Delamater-Bevin Mansion

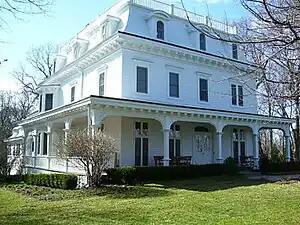

The Delamater-Bevin Mansion, also known as The Bevin House, is a historic 22-room Victorian mansion on the north shore of Long Island within the Incorporated Village of Asharoken, New York. The estate is on the Eatons Neck landmass on the edge of Duck Island Harbor, an inlet of Northport Bay, off Long Island Sound.